Appeal of 18 June

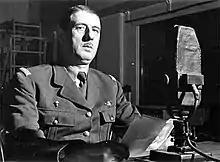
Photograph of Charles de Gaulle, pictured making a subsequent radio broadcast in 1941

The Appeal of 18 June was the first speech made by Charles de Gaulle after his arrival in London in 1940 following the Battle of France. Broadcast to France by the radio services of the British Broadcasting Corporation (BBC), it is often considered to have marked the beginning of the French Resistance in World War II. It is regarded as one of the most important speeches in French history. In spite of its significance in French collective memory, historians have shown that the appeal was heard only by a minority of French people. De Gaulle's 22 June 1940 speech was more widely heard. The historic importance of these radio broadcasts and de Gaulle's future status as the emblem of the French resistance gave de Gaulle the nickname "" ("The Man of 18 June").